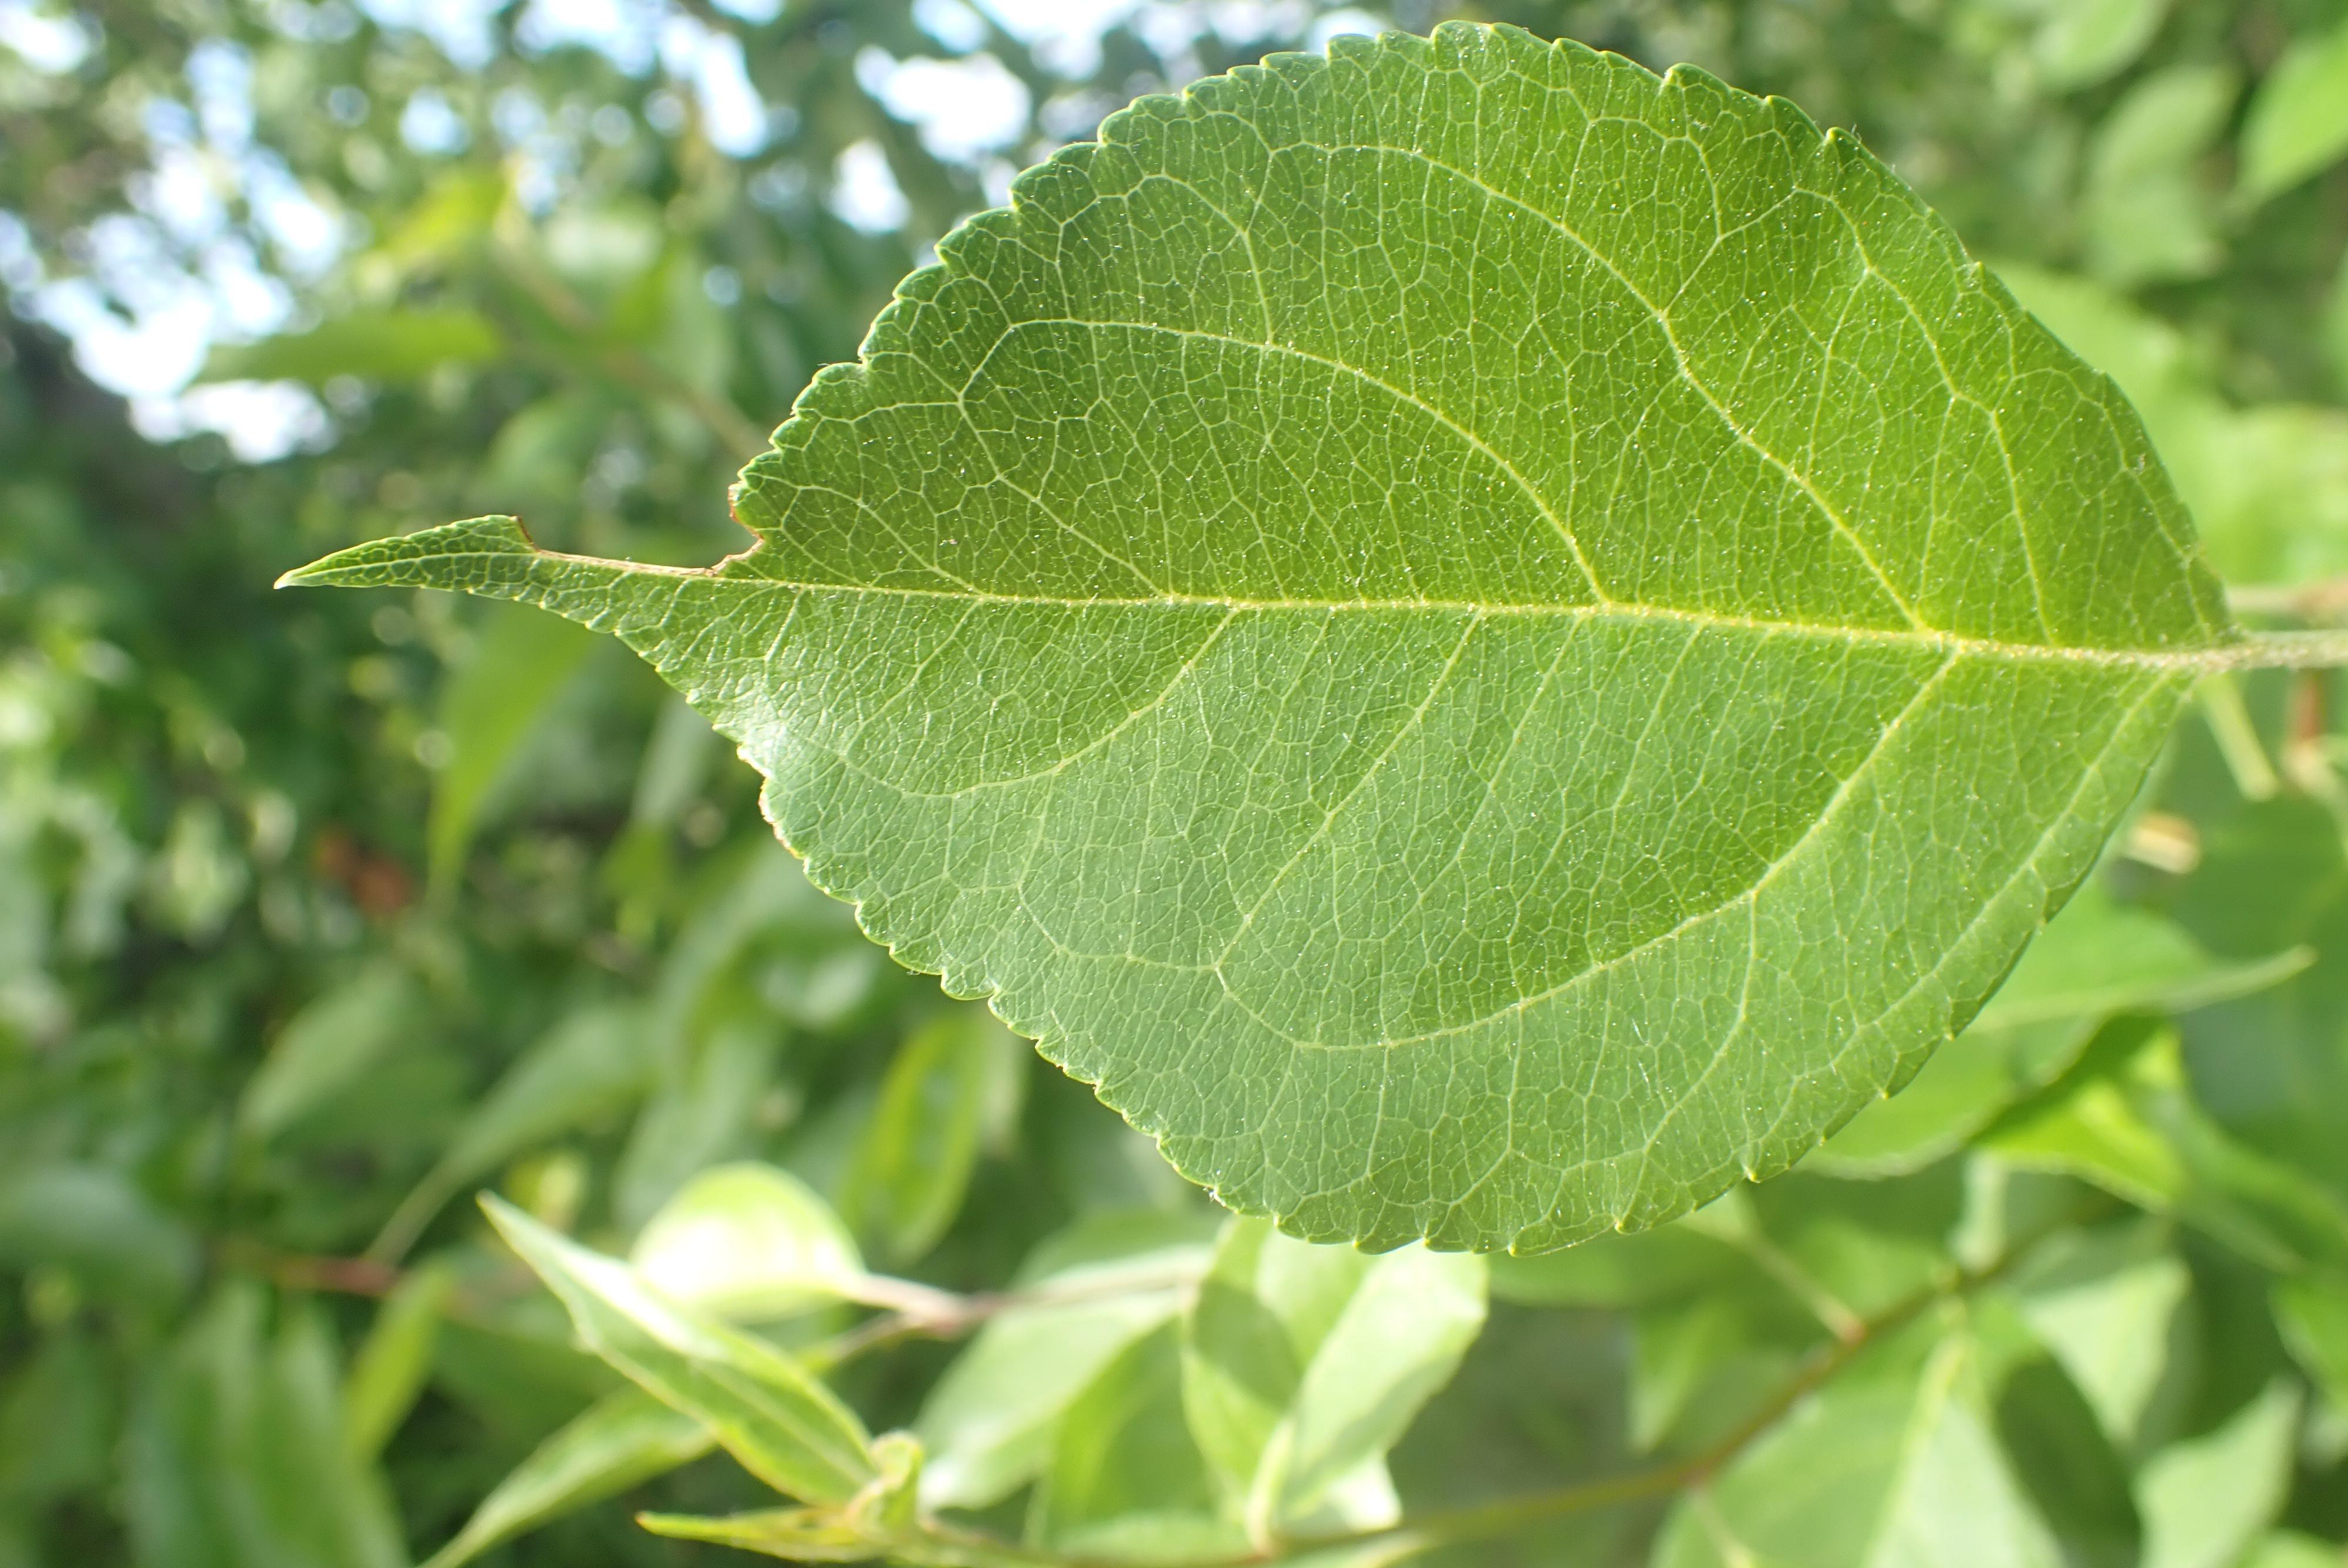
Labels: healthy